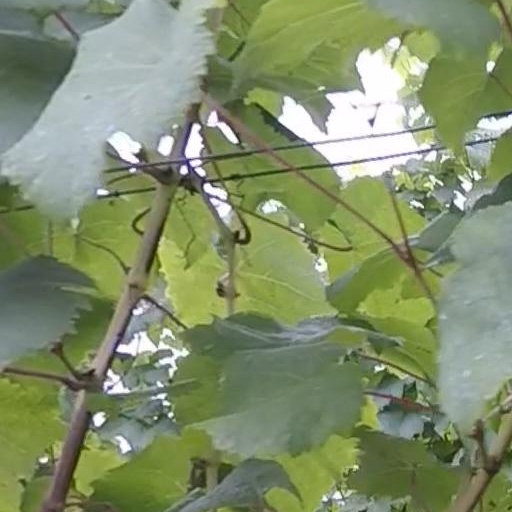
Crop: grape